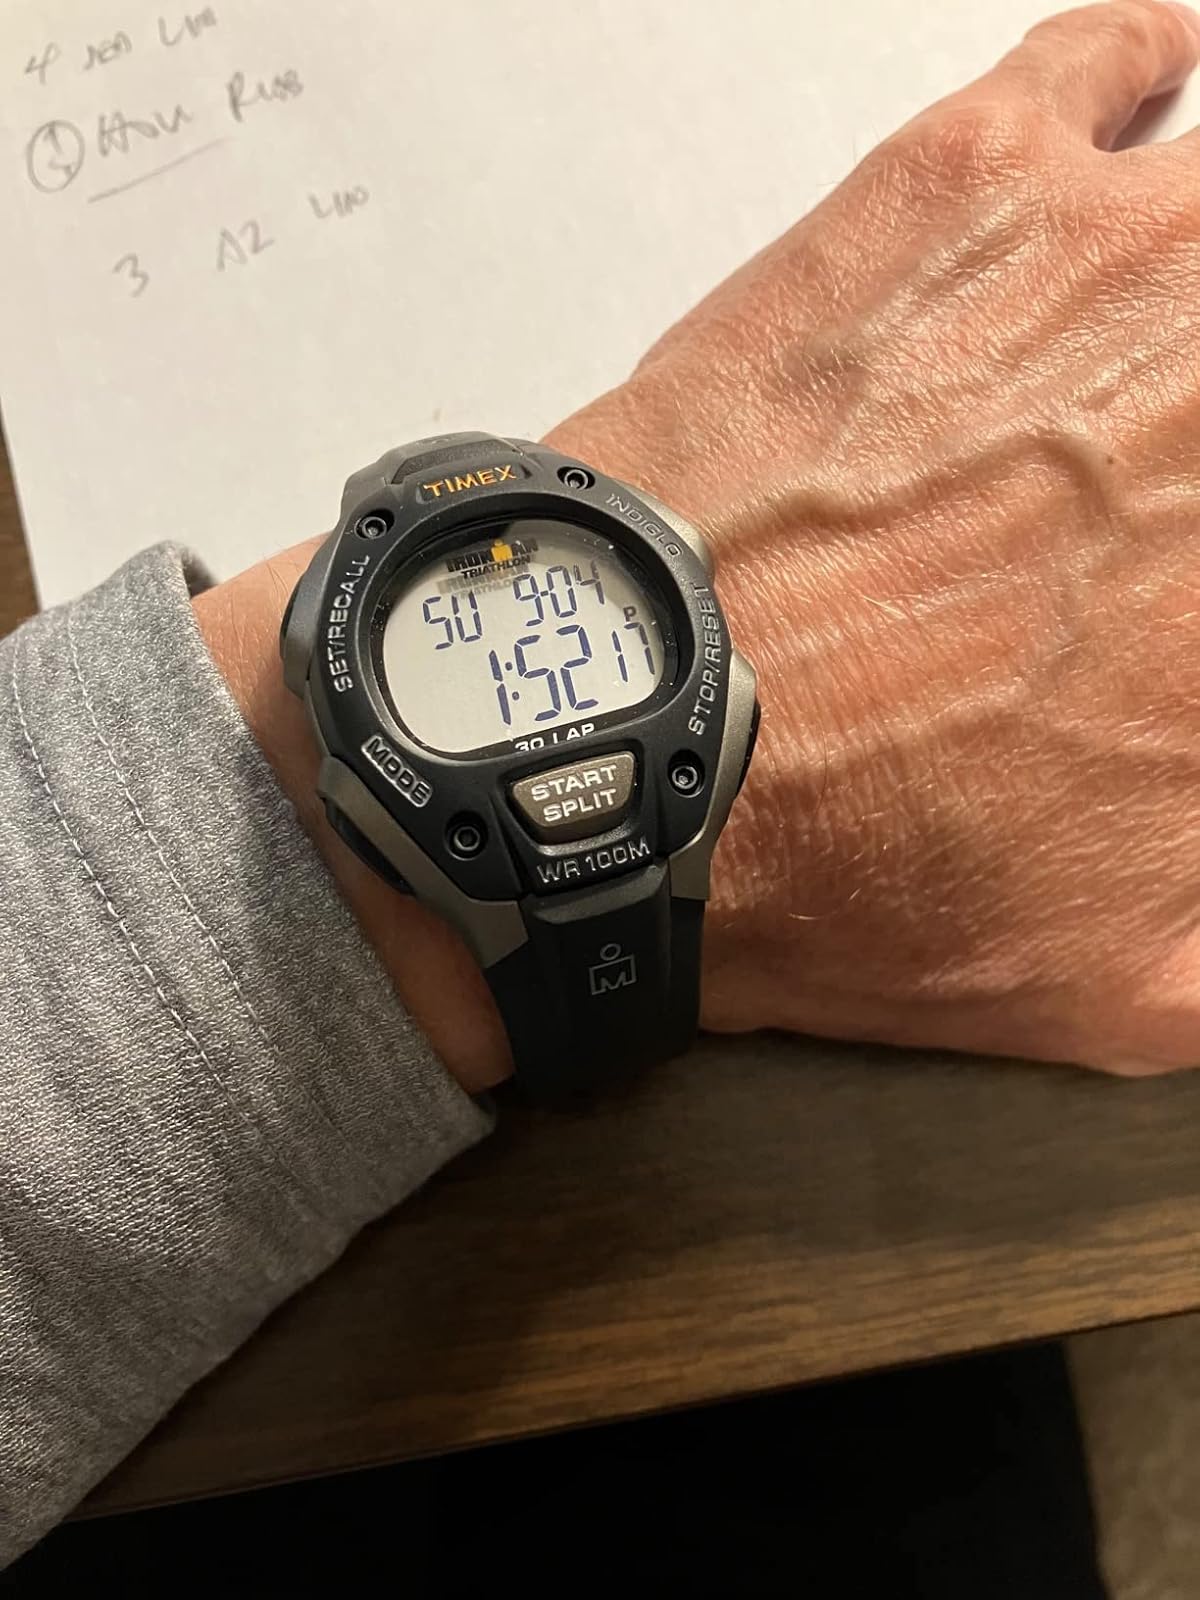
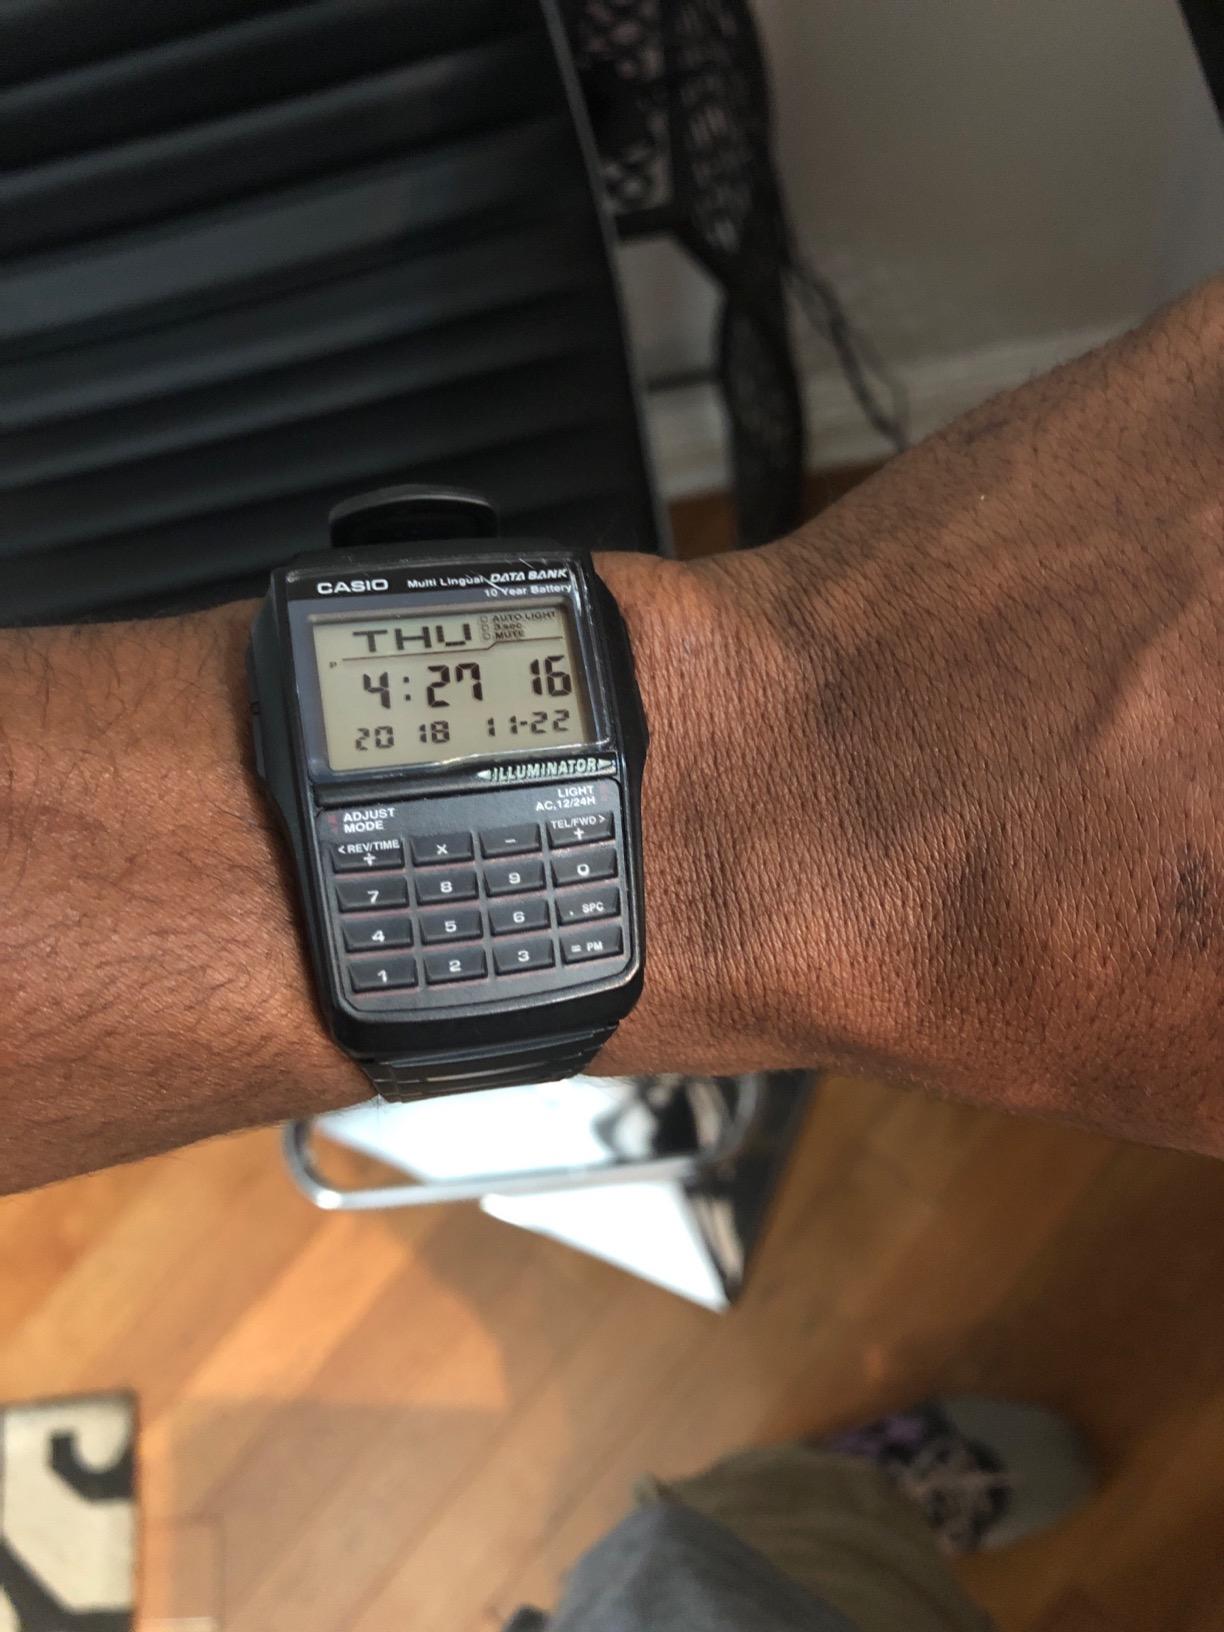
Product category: accessories_watch
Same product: no